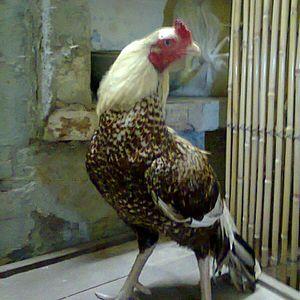
L'Asyl ou aseel est une race de coq de combat.